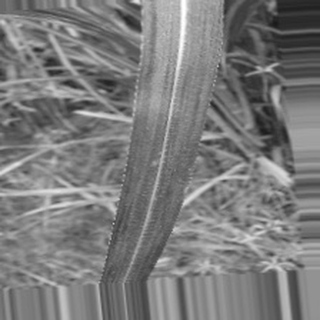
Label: sugarcane_bacterial_blight